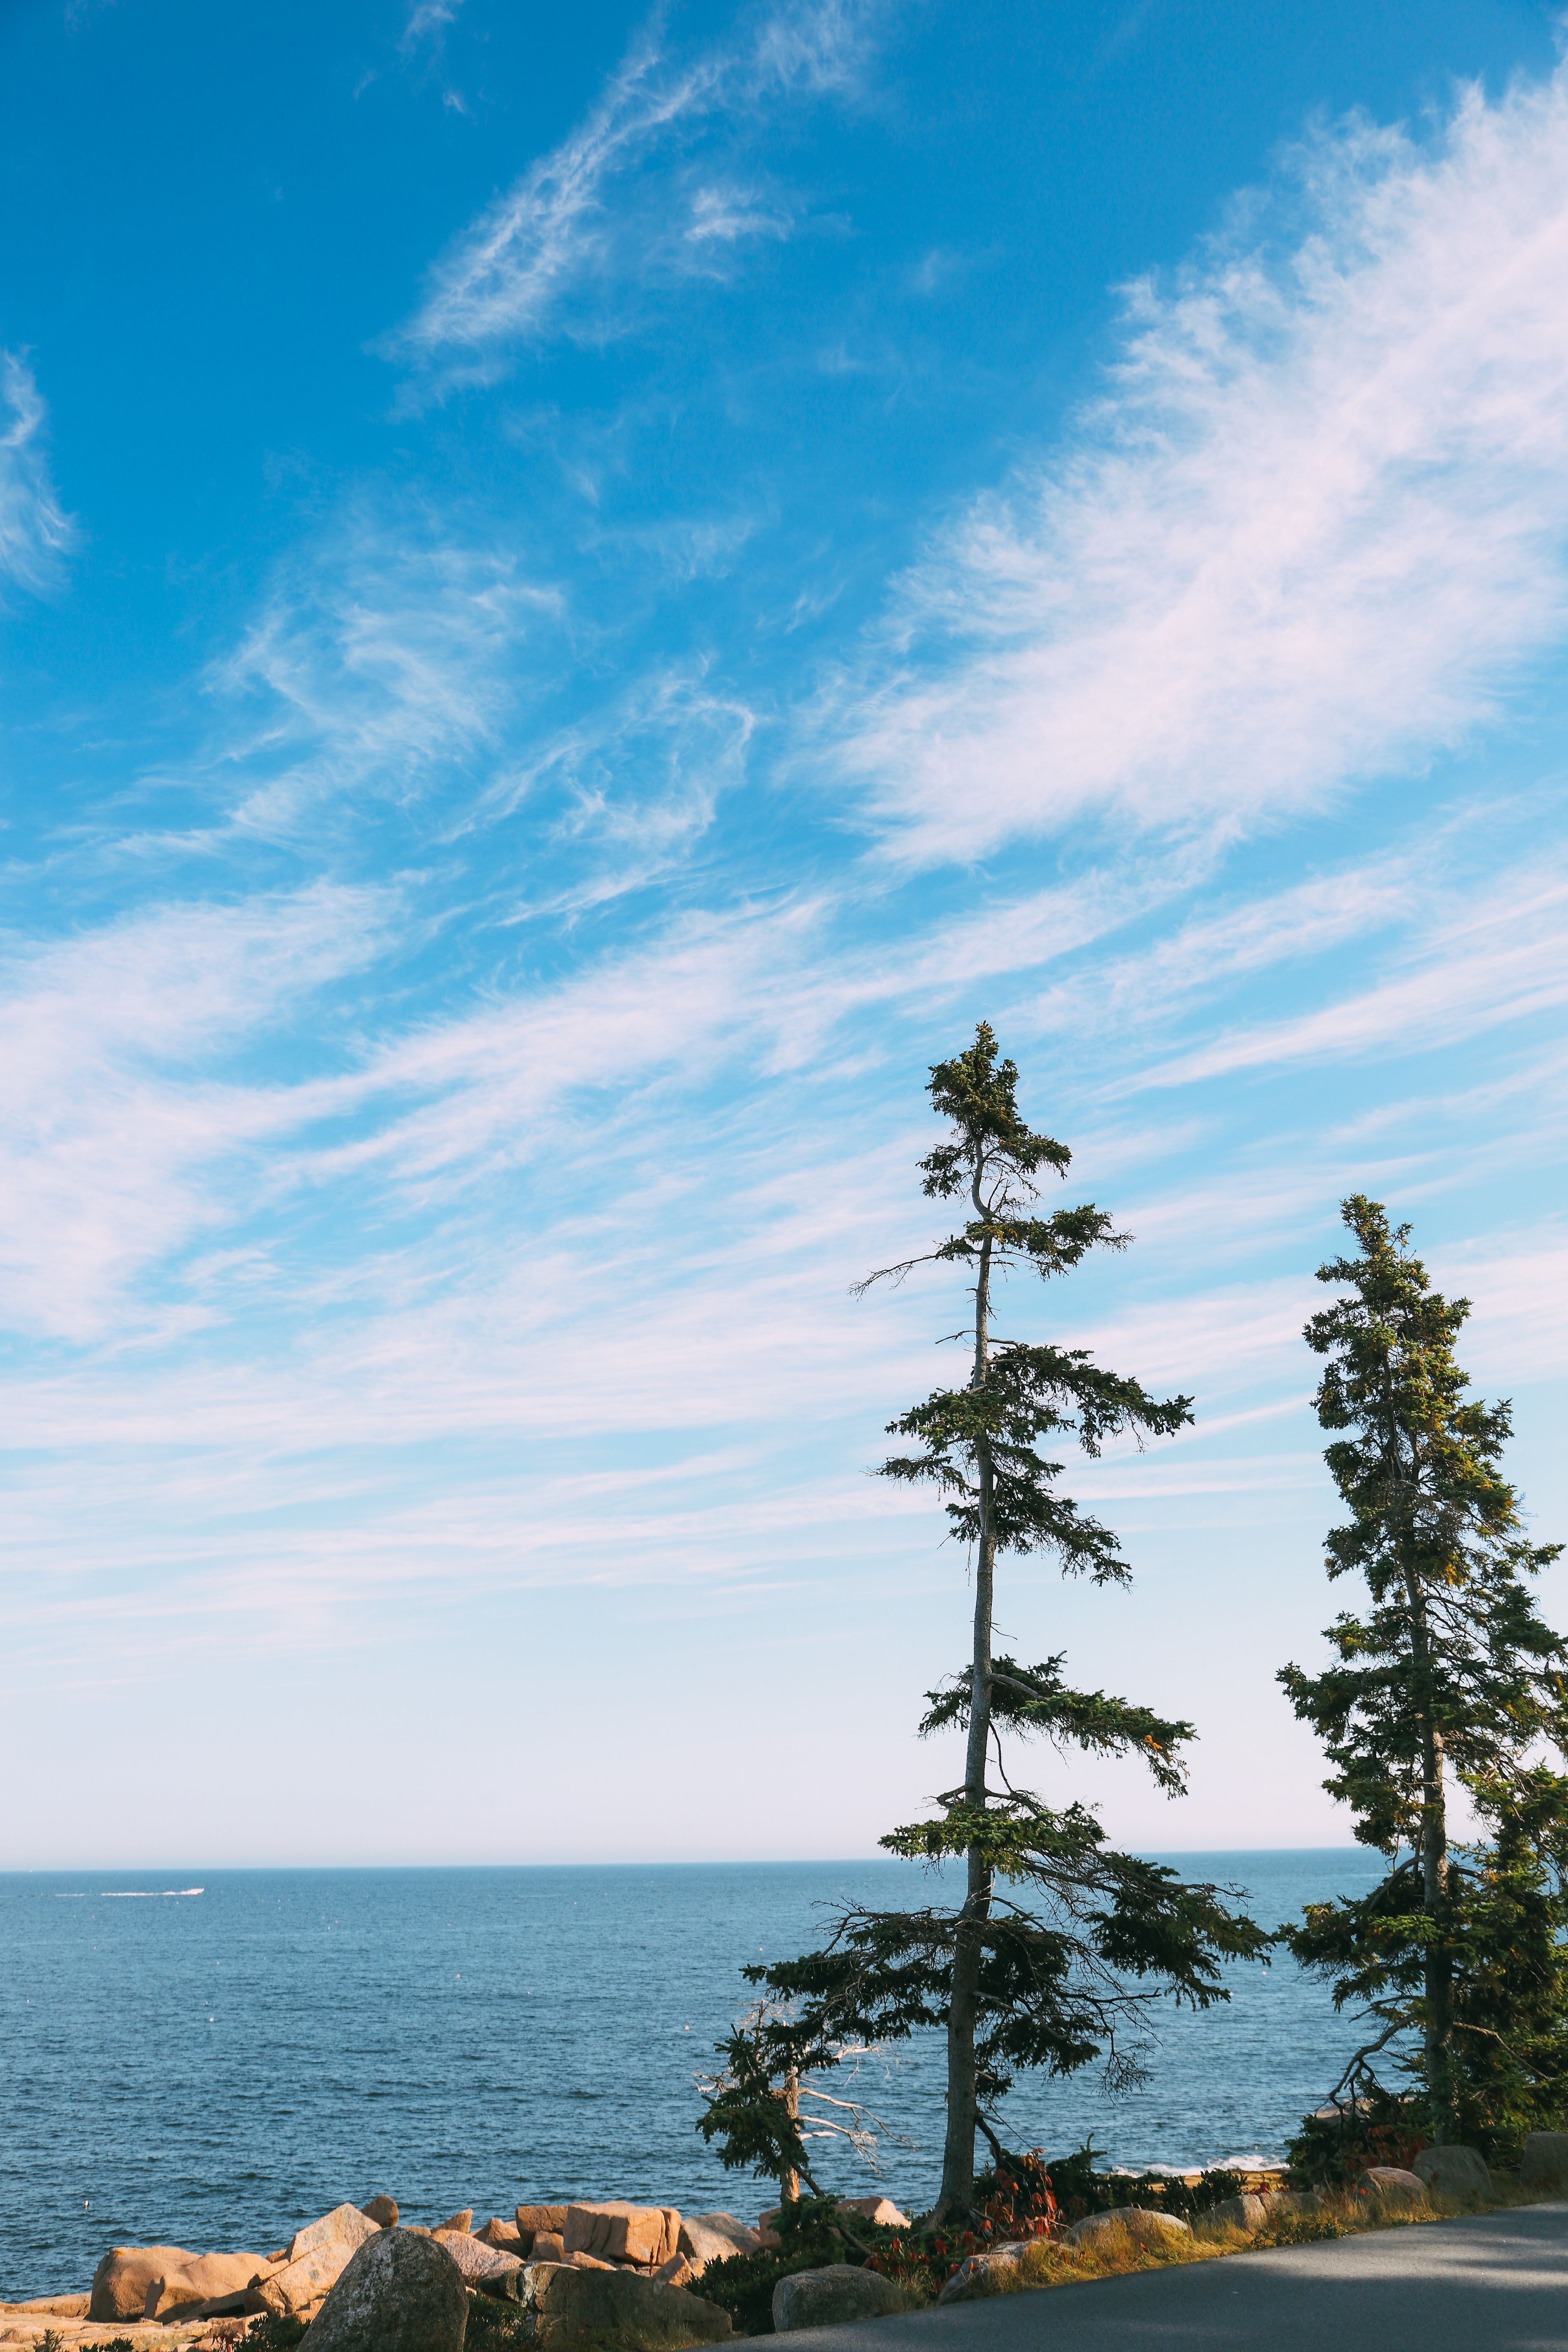
sea, coast, tree, horizon, mountain, cloud, sky, sunset, lake, dawn, dusk, tower, woody plant